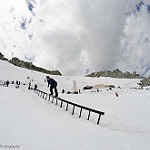
Scene: Outdoor